Sable Island

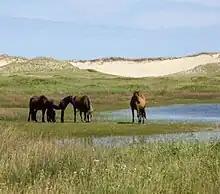
Sable Island horse

Sable Island derived its name from the French word for "sand". It lacks natural trees, being covered instead with marram grass and other low-growing vegetation. In 1901, the federal government planted over 80,000 trees in an attempt to stabilize the soil; all died. Subsequent plantings in the 1960s resulted in the survival of a single Scots pine, that only grew to a few feet tall. It was decorated yearly as a Christmas tree in December as part of a tradition among the station staff. In recent years, the tree was found to have died, marking the loss of the last remaining pine tree on the island.